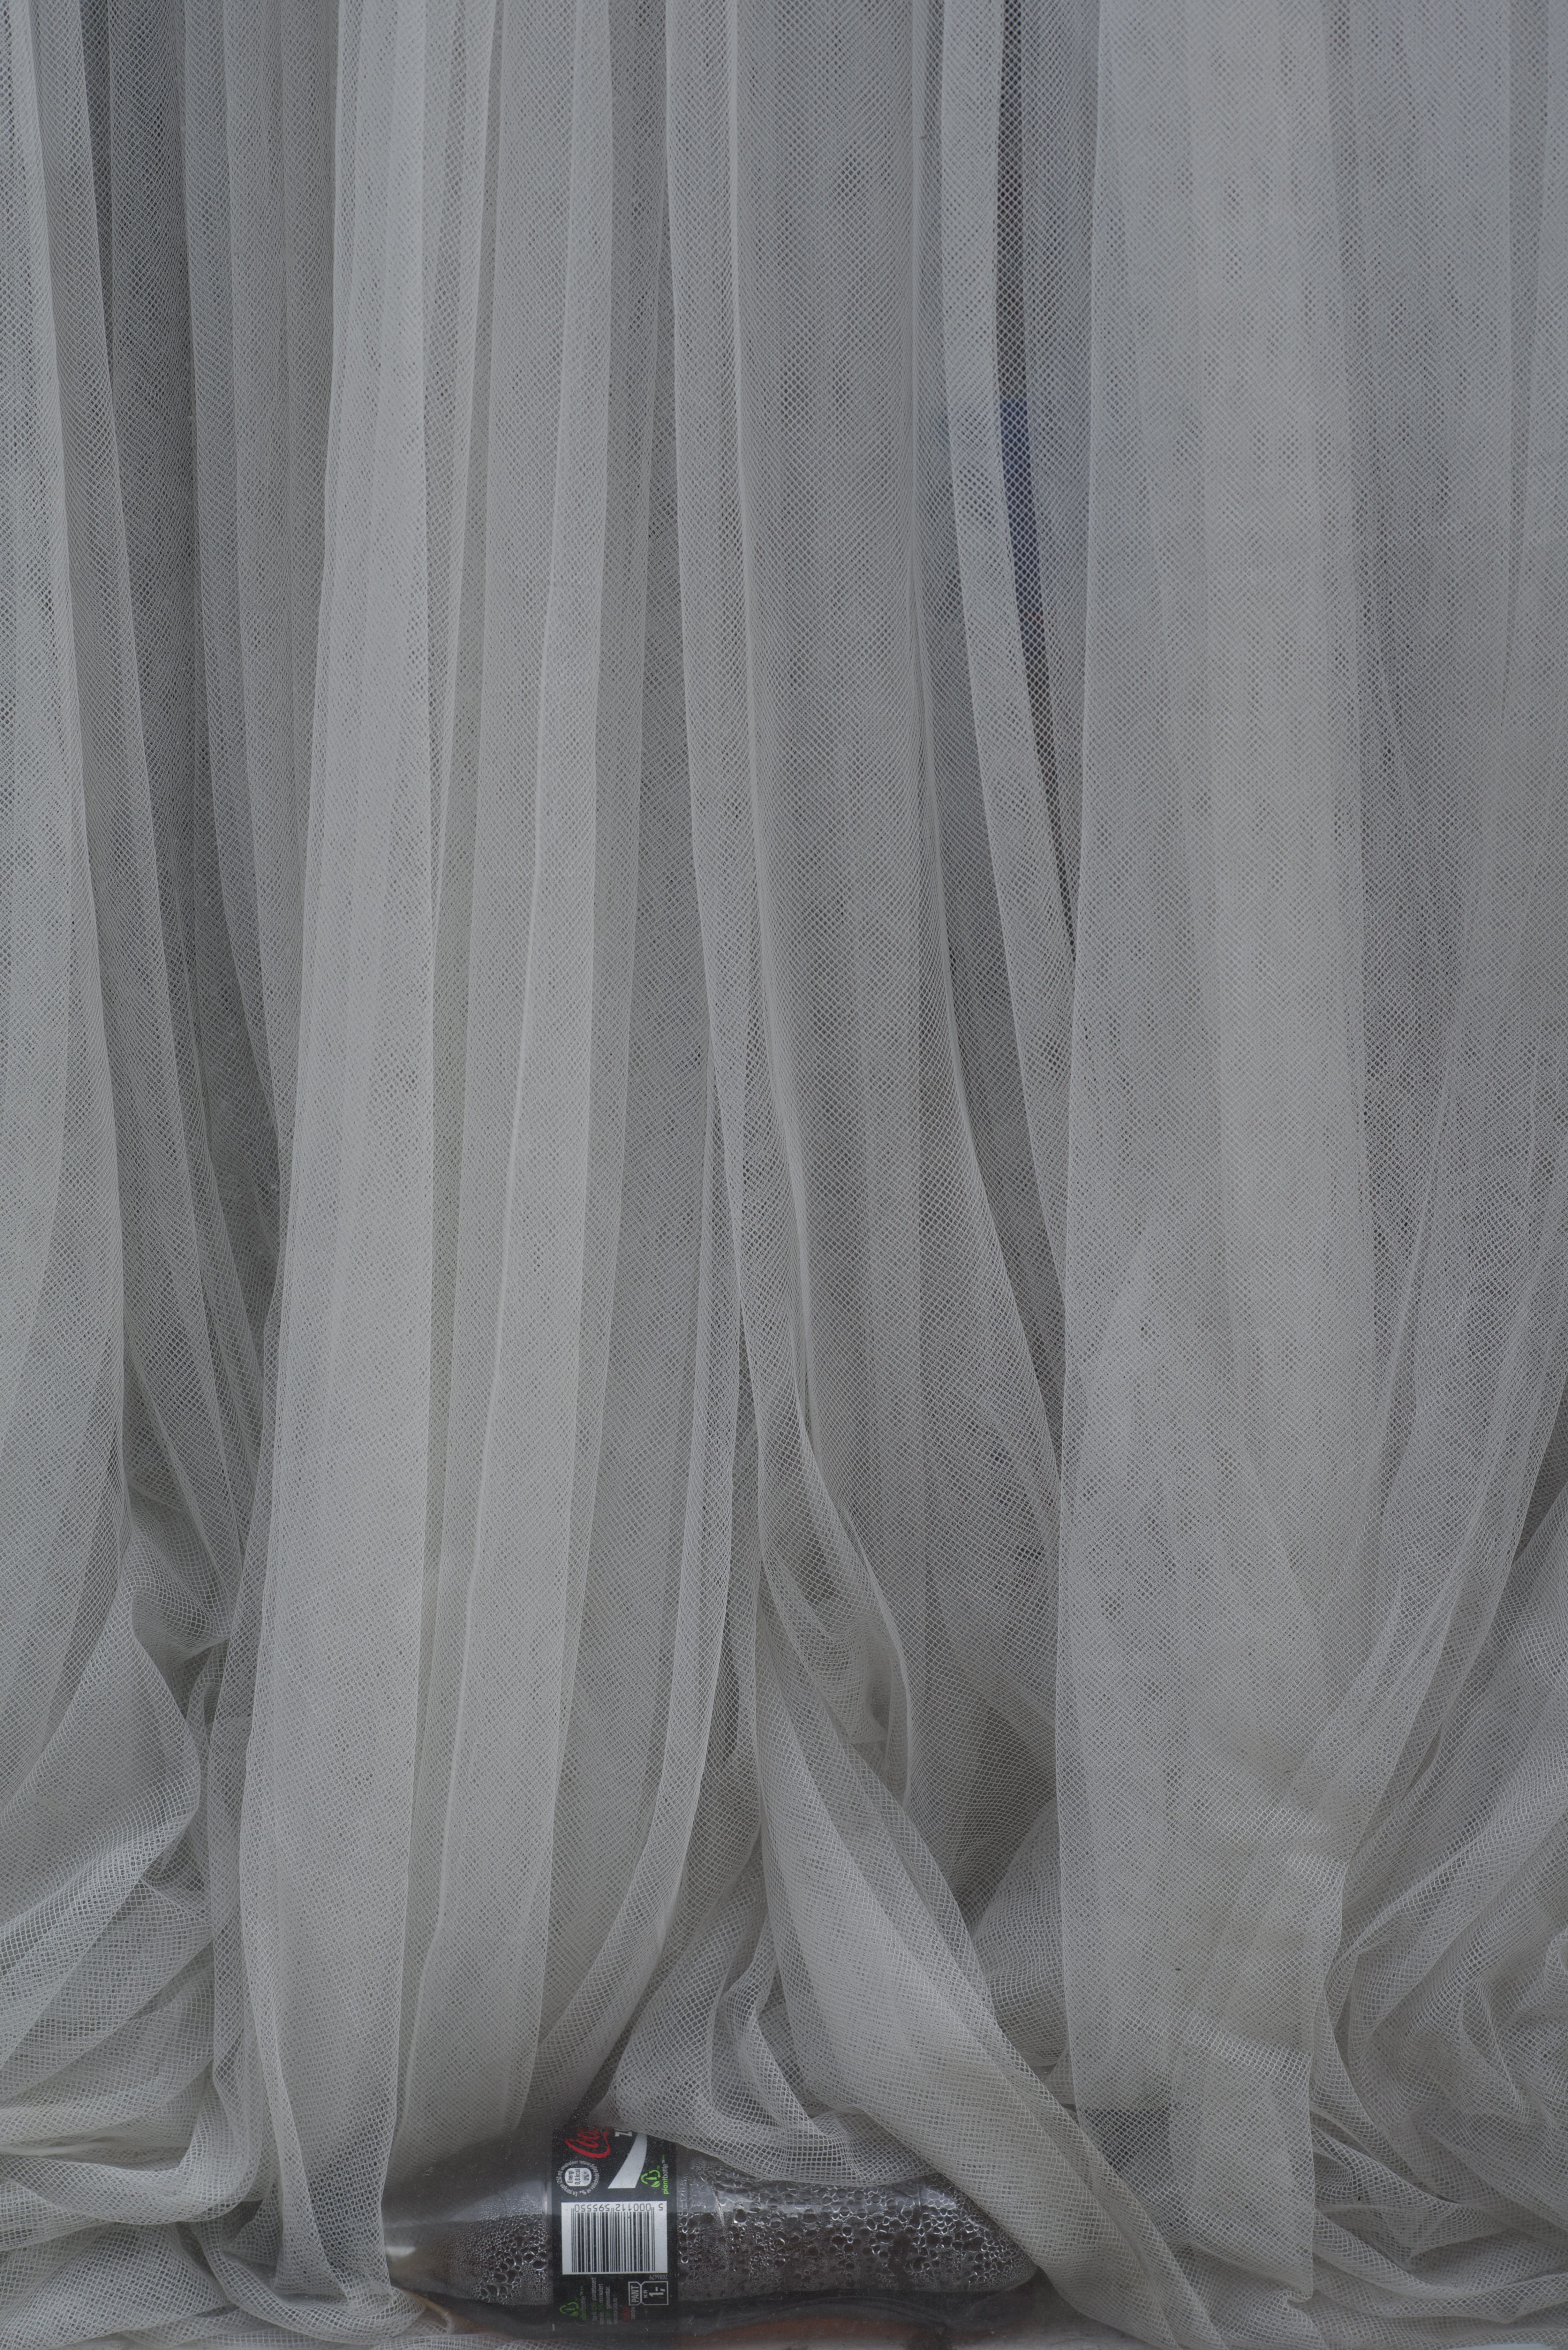
white, curtain, wedding dress, material, interior design, textile, dress, gown, veil, bridal clothing